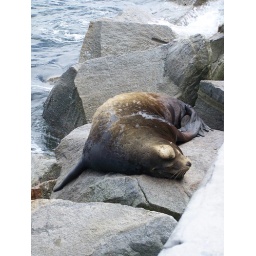
Sea lion sleeping on the rocks at the Coast Guard pier in Monterey, CA